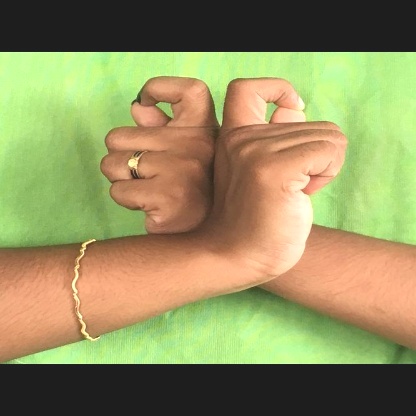
Mudra: Berunda